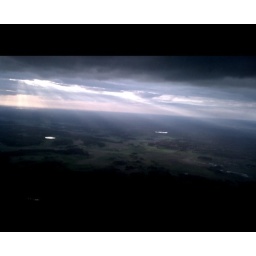
Dramatic views from an airplane flying in to Stockholm, Sweden. Taken with my iPhone, enhanced by CameraBag.